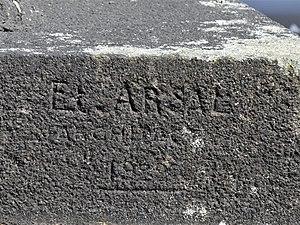
Signature du sculpteur sur le monument aux morts d'Espalion, Aveyron, France.
Eugène-René Arsal, né le 3 août 1884 dans le 3ᵉ arrondissement de Paris et mort le 14 novembre 1972 à Vincennes, est un sculpteur français.